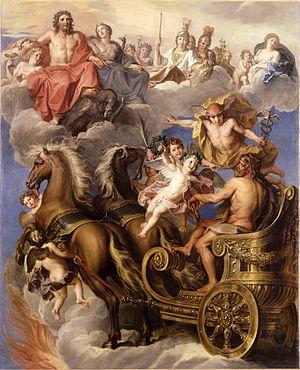
Noël Coypel, né le 25 décembre 1628 à Paris, et mort dans la même ville le 24 décembre 1707, est un artiste-peintre français de l’école classique.